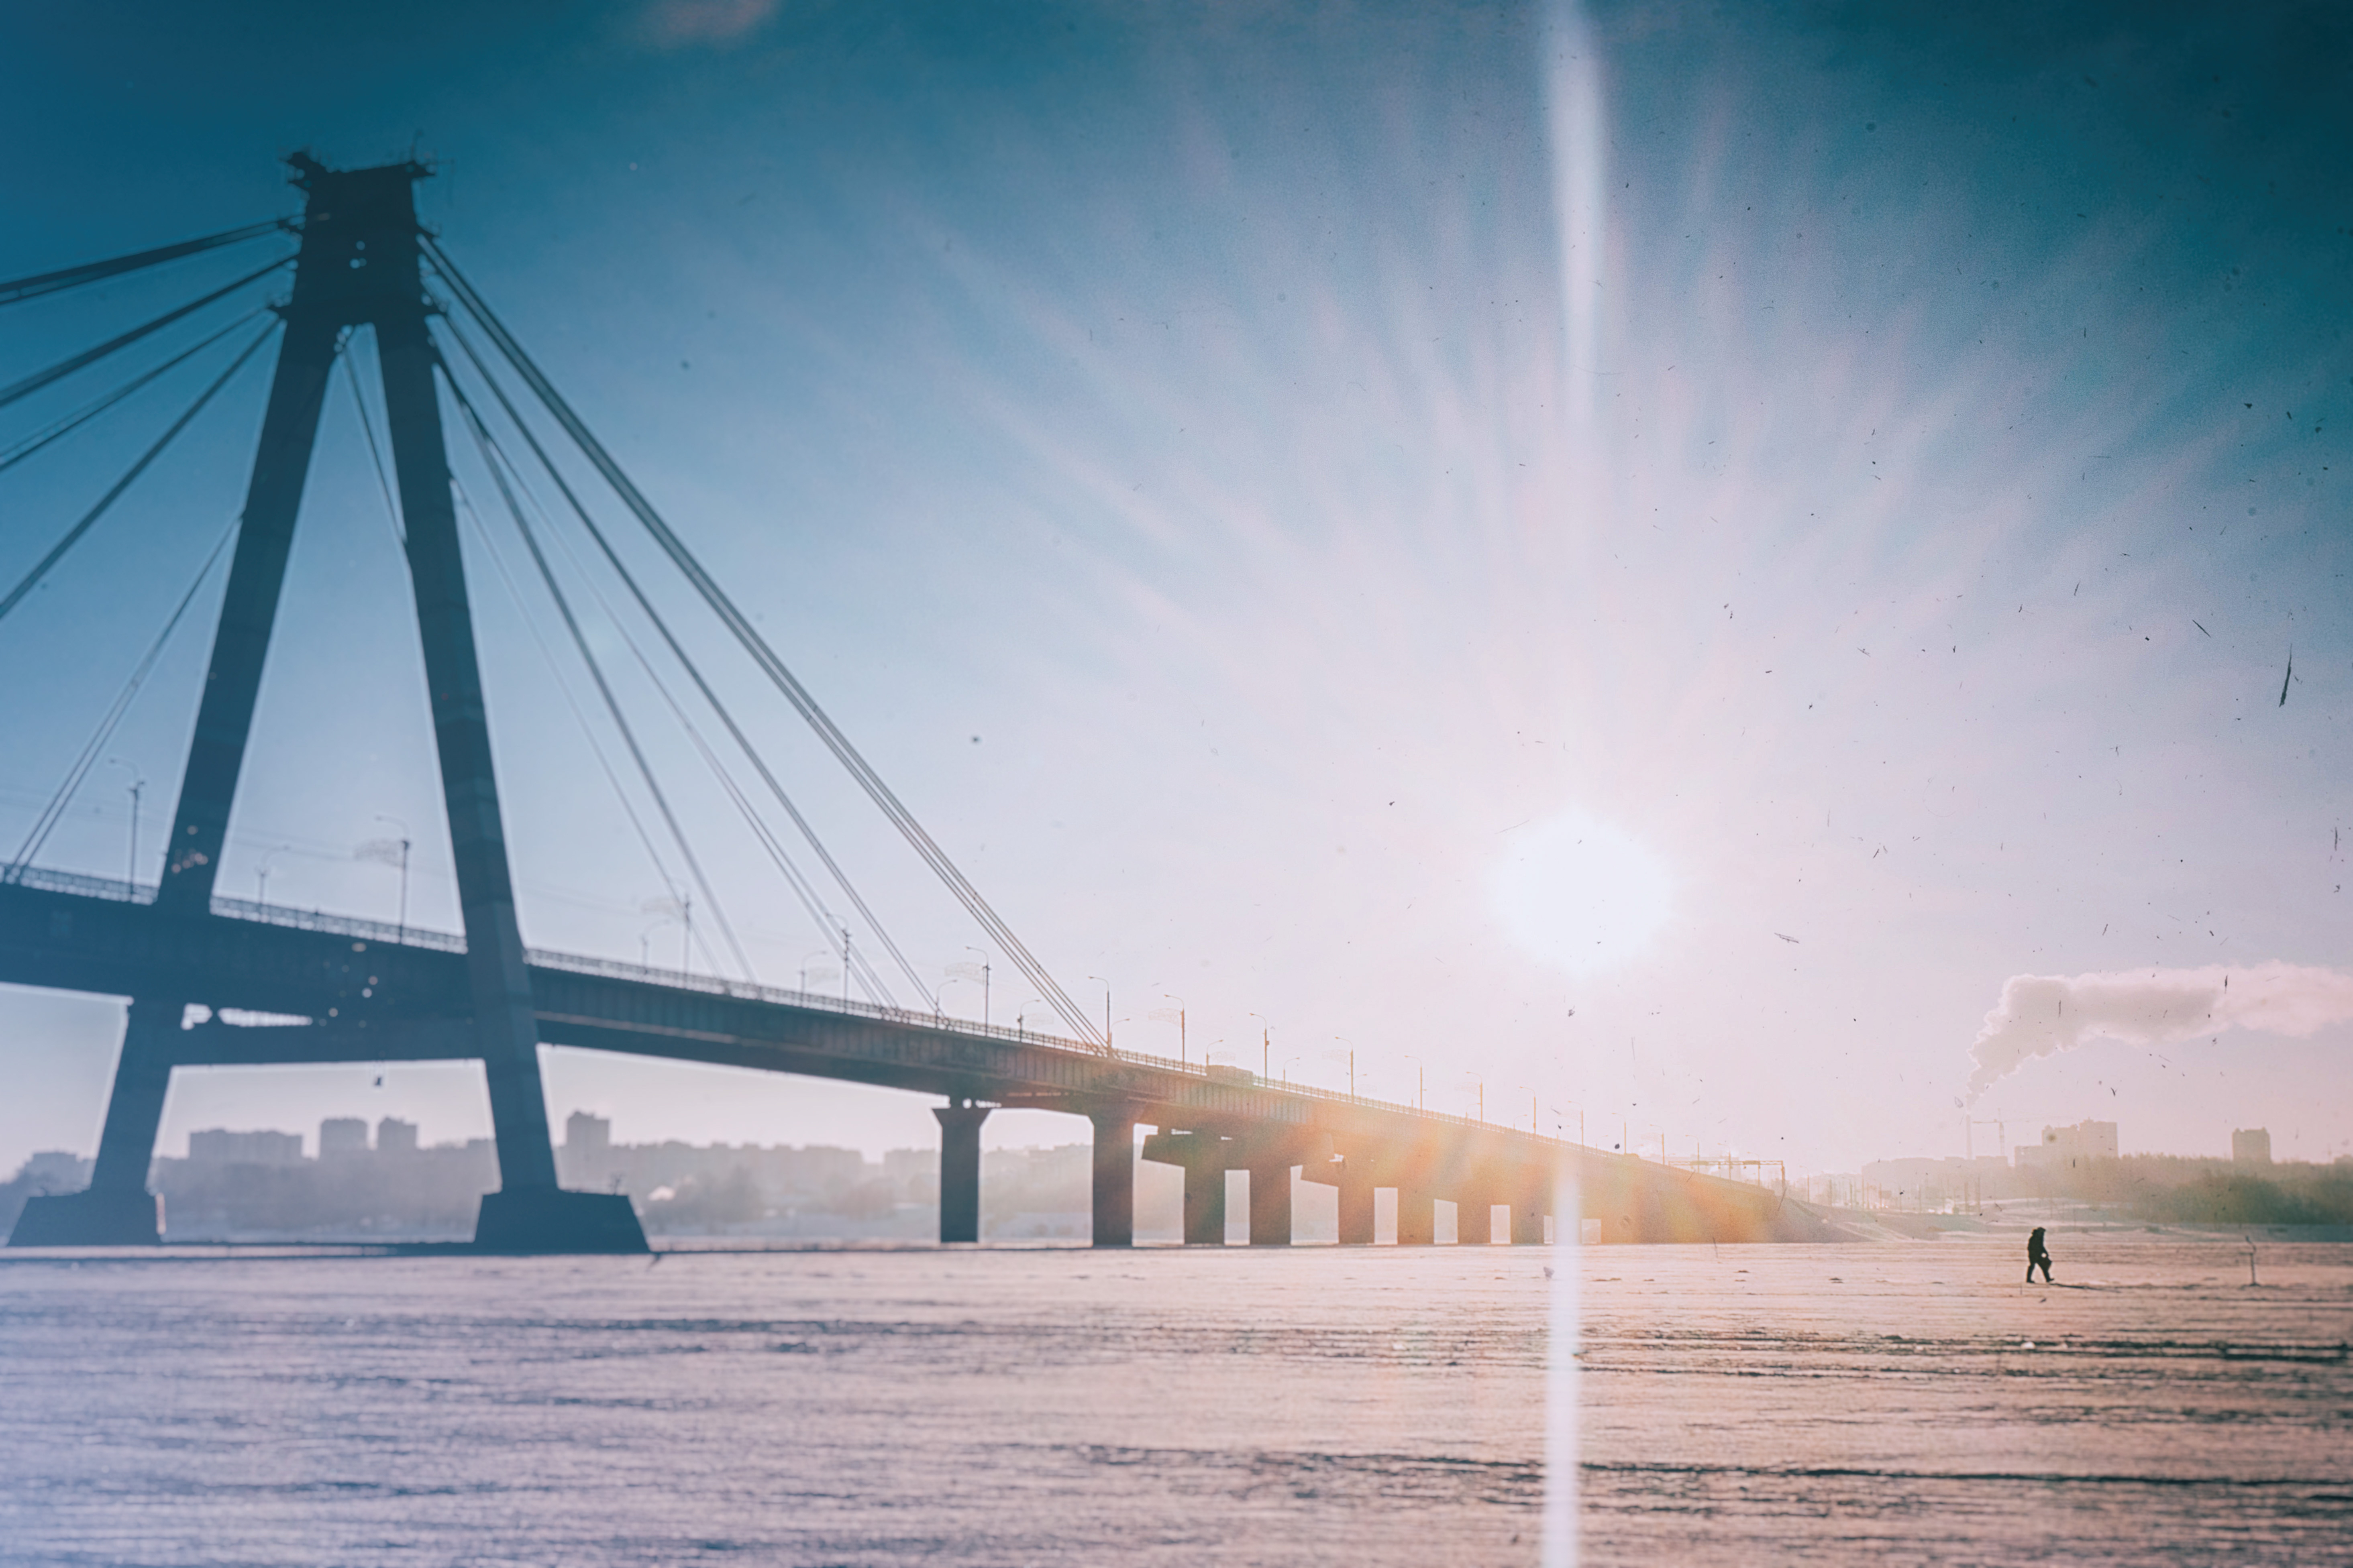
sea, ocean, horizon, winter, architecture, sun, bridge, sunlight, morning, wave, pier, dusk, ice, reflection, cable stayed bridge